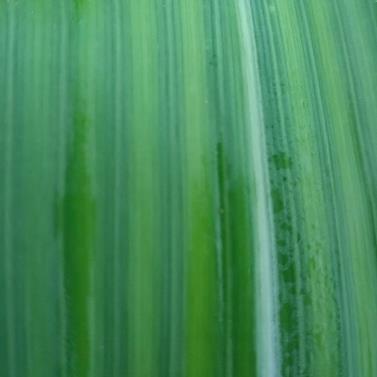
Crop: Maize
Condition: stripe-d